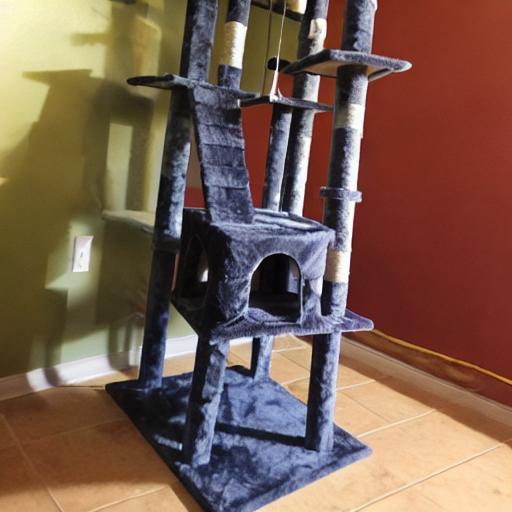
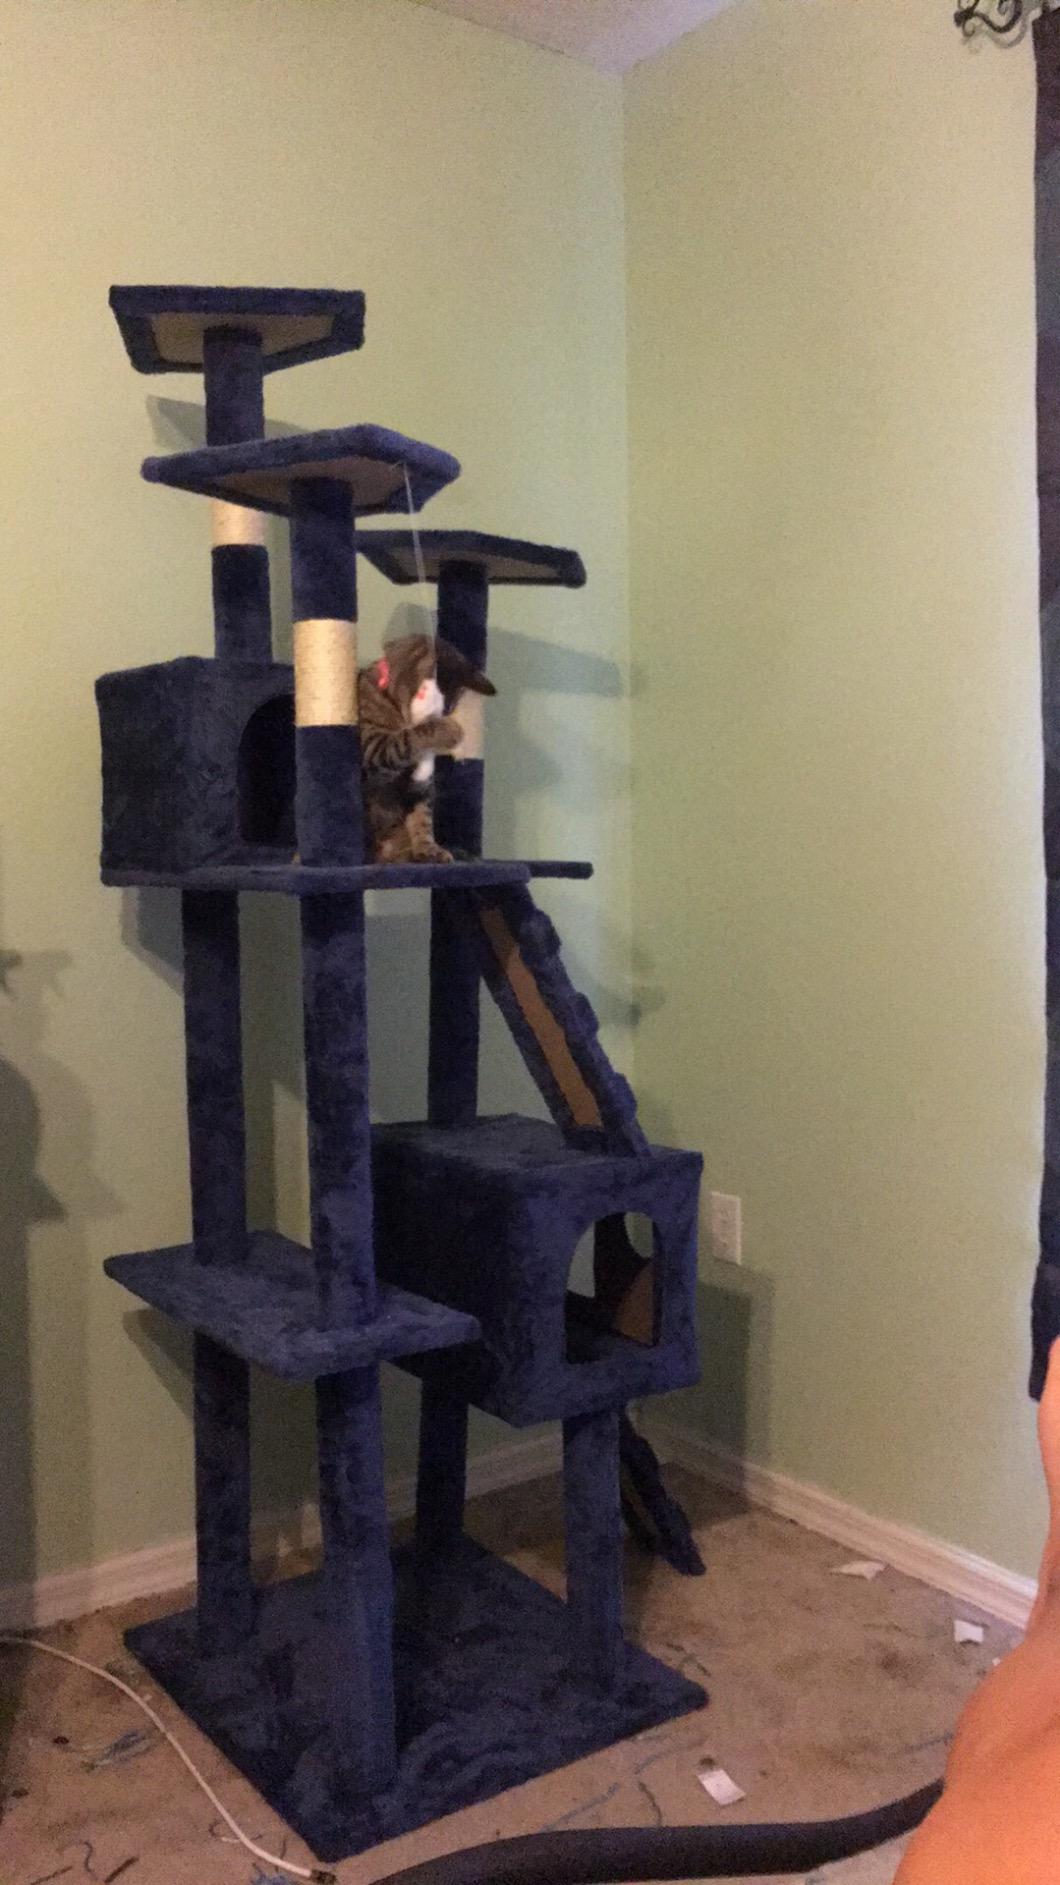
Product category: items_cat tree
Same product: no